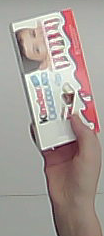
Product: kinder_chocolate